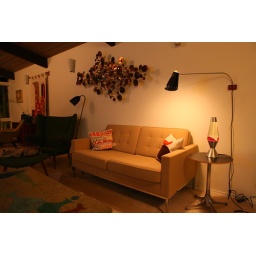
1950s modern wall lamp I just installed in the living room